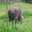
Label: bird